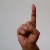
The image shows a hand gesture representing the letter 'D' in Indian Sign Language.